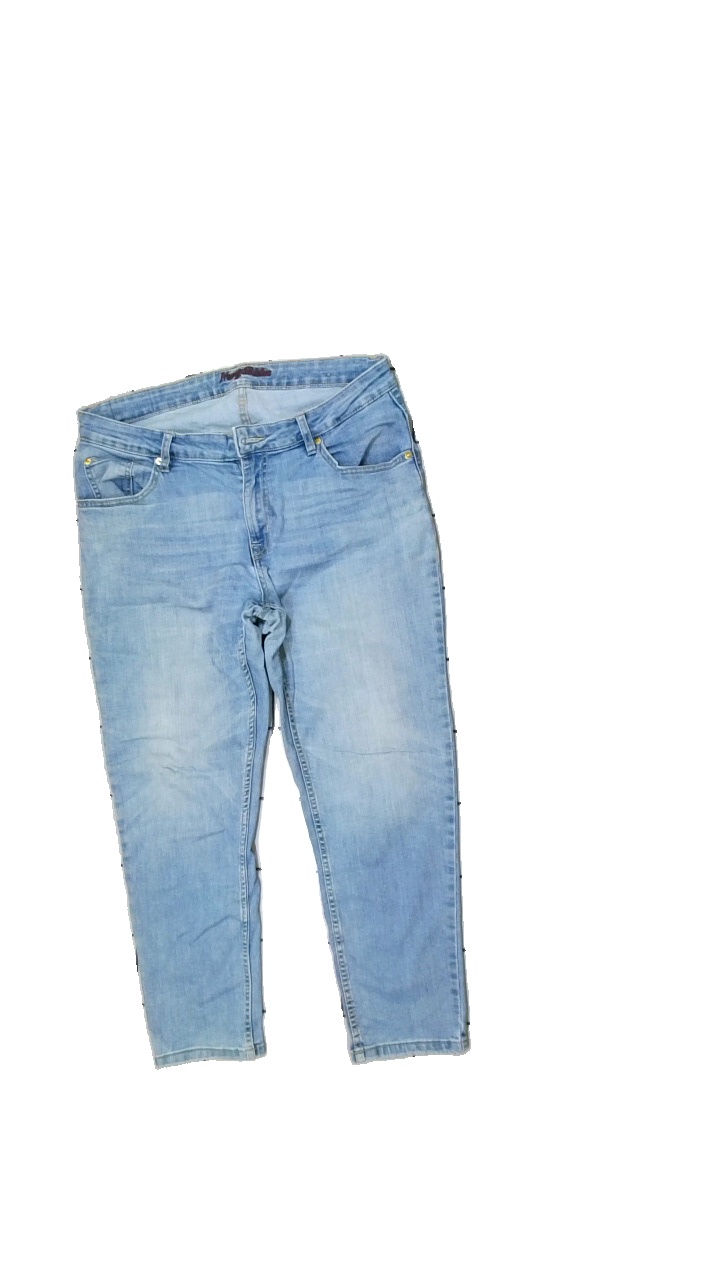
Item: Jeans (Ladies)
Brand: Honey & Blue
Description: blue tight jeans
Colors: Blue
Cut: Tight
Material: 90% Cotton 10% Cont?
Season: All
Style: Denim
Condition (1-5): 3
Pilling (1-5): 5
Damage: stain
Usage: Export
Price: <50